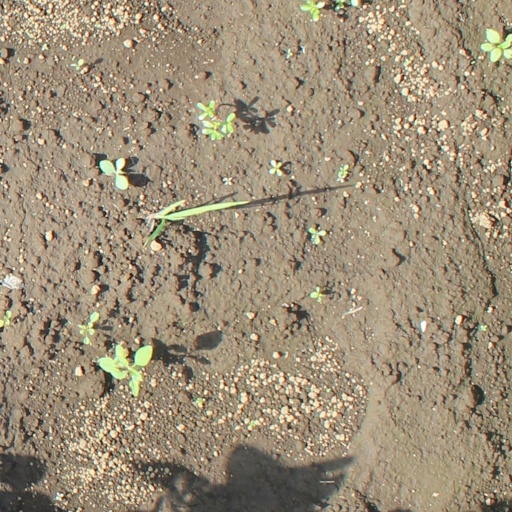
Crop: soybean